Teresa and Maria Milanollo

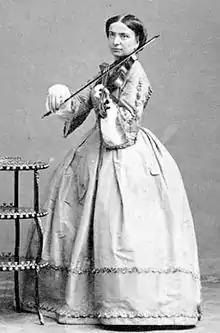
Violinist and composer Teresa Milanollo in 1862

After a period of mourning for Maria, during the next few years Teresa played only for charity. She established a series of concerts known as the "Concerts aux Pauvres". This was carried out in nearly all the chief cities of France. Part of the receipts of these concerts was used for the benefit of the poor. Her plan was to follow up the first concert with a second, at which the audience consisted of poor school-children and their parents, to whom she played in her most fascinating manner, and, at the conclusion of her performance, money, food, and clothing, purchased with the receipts of the previous concerts, were distributed.